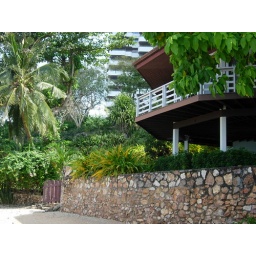
My condo in South Pattaya (the building in the back) and beach house in the foreground.